Francis de Sales

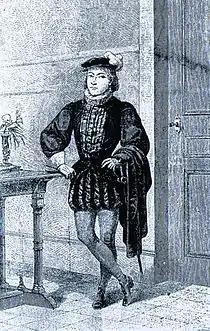
Francis de Sales age 12

In 1578, de Sales went to the Collège de Clermont, then a Jesuit institution, to study rhetoric and humanities. On this first visit to Paris, he lived near the Église Sainte-Geneviève with his three cousins. As a nobleman, he was accompanied by his servant and by a priest tutor, Abbé Déage. To please his father, he took lessons in the gentlemanly pursuits of riding, dancing, and fencing. De Sales is described as intelligent and handsome, tall and well built with blue-grey eyes, somewhat reserved and quiet, and a welcome guest in the homes of the nobility among whom his father had connections.